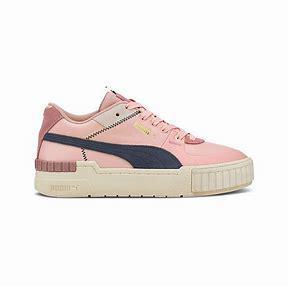
Brand: Puma
Model: Cali Sport